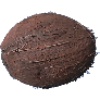
Label: Cocos 1